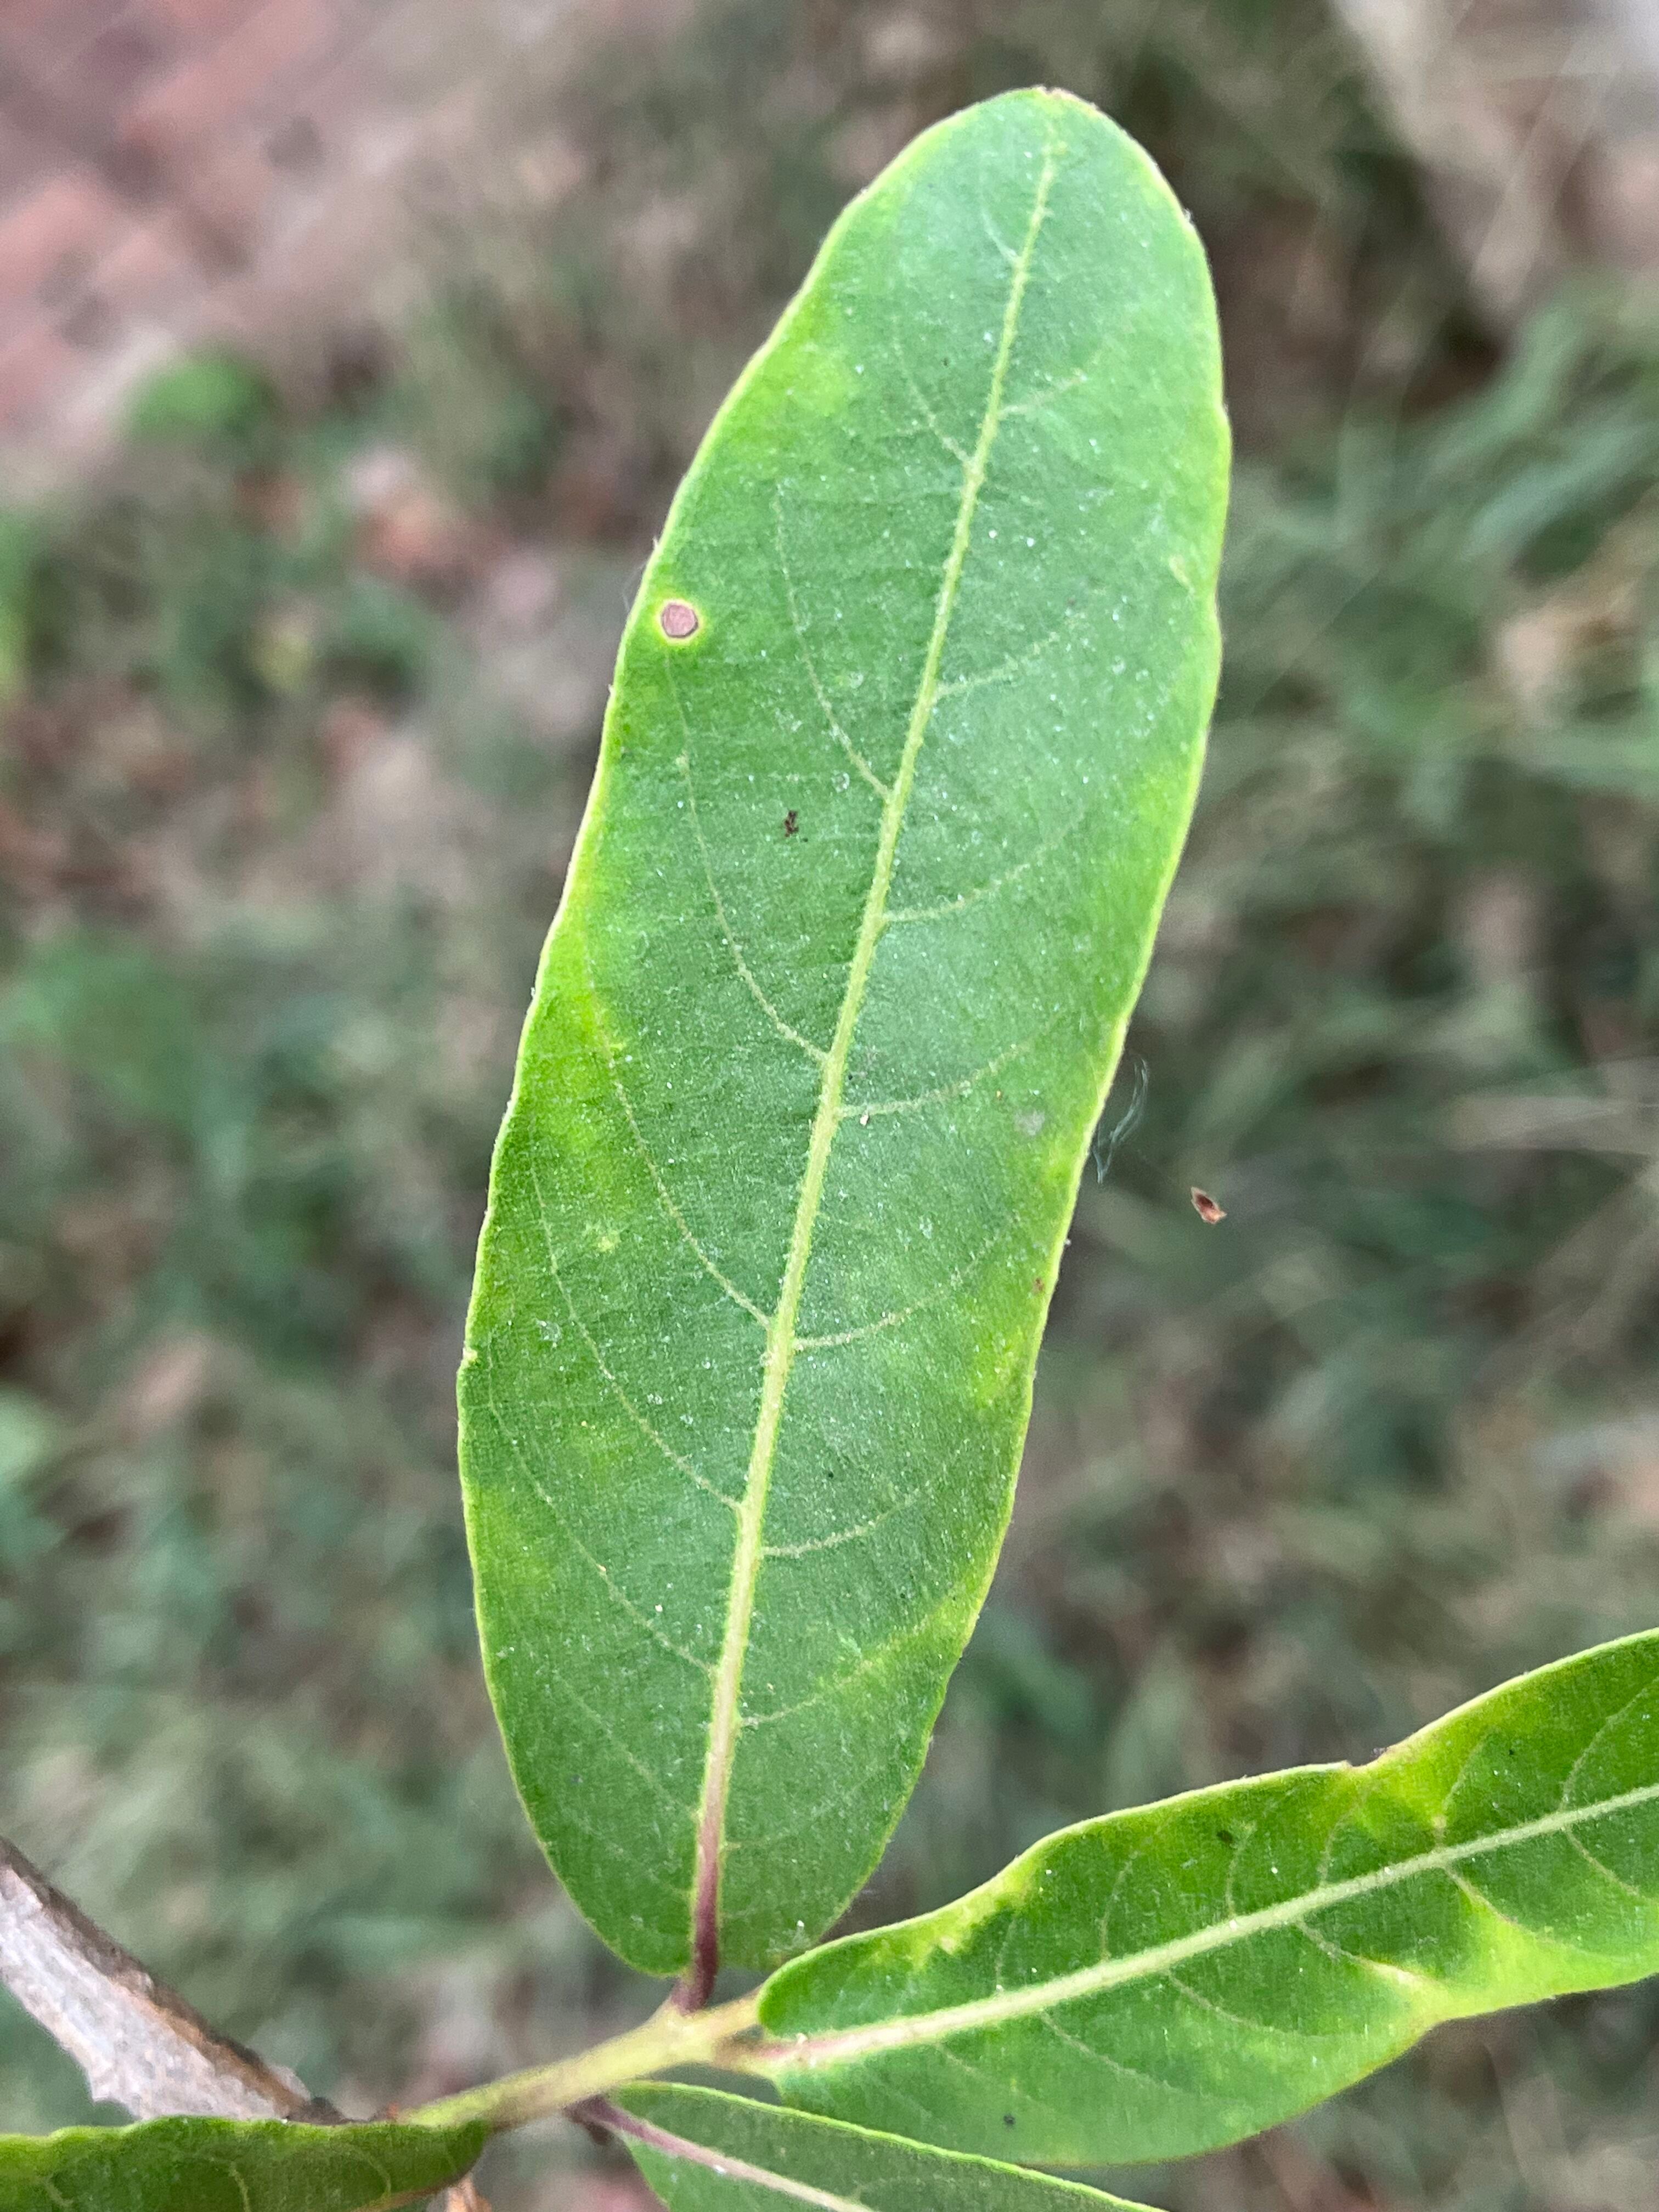
Plant species: terminalia-arjuna